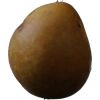
Label: Pear 3